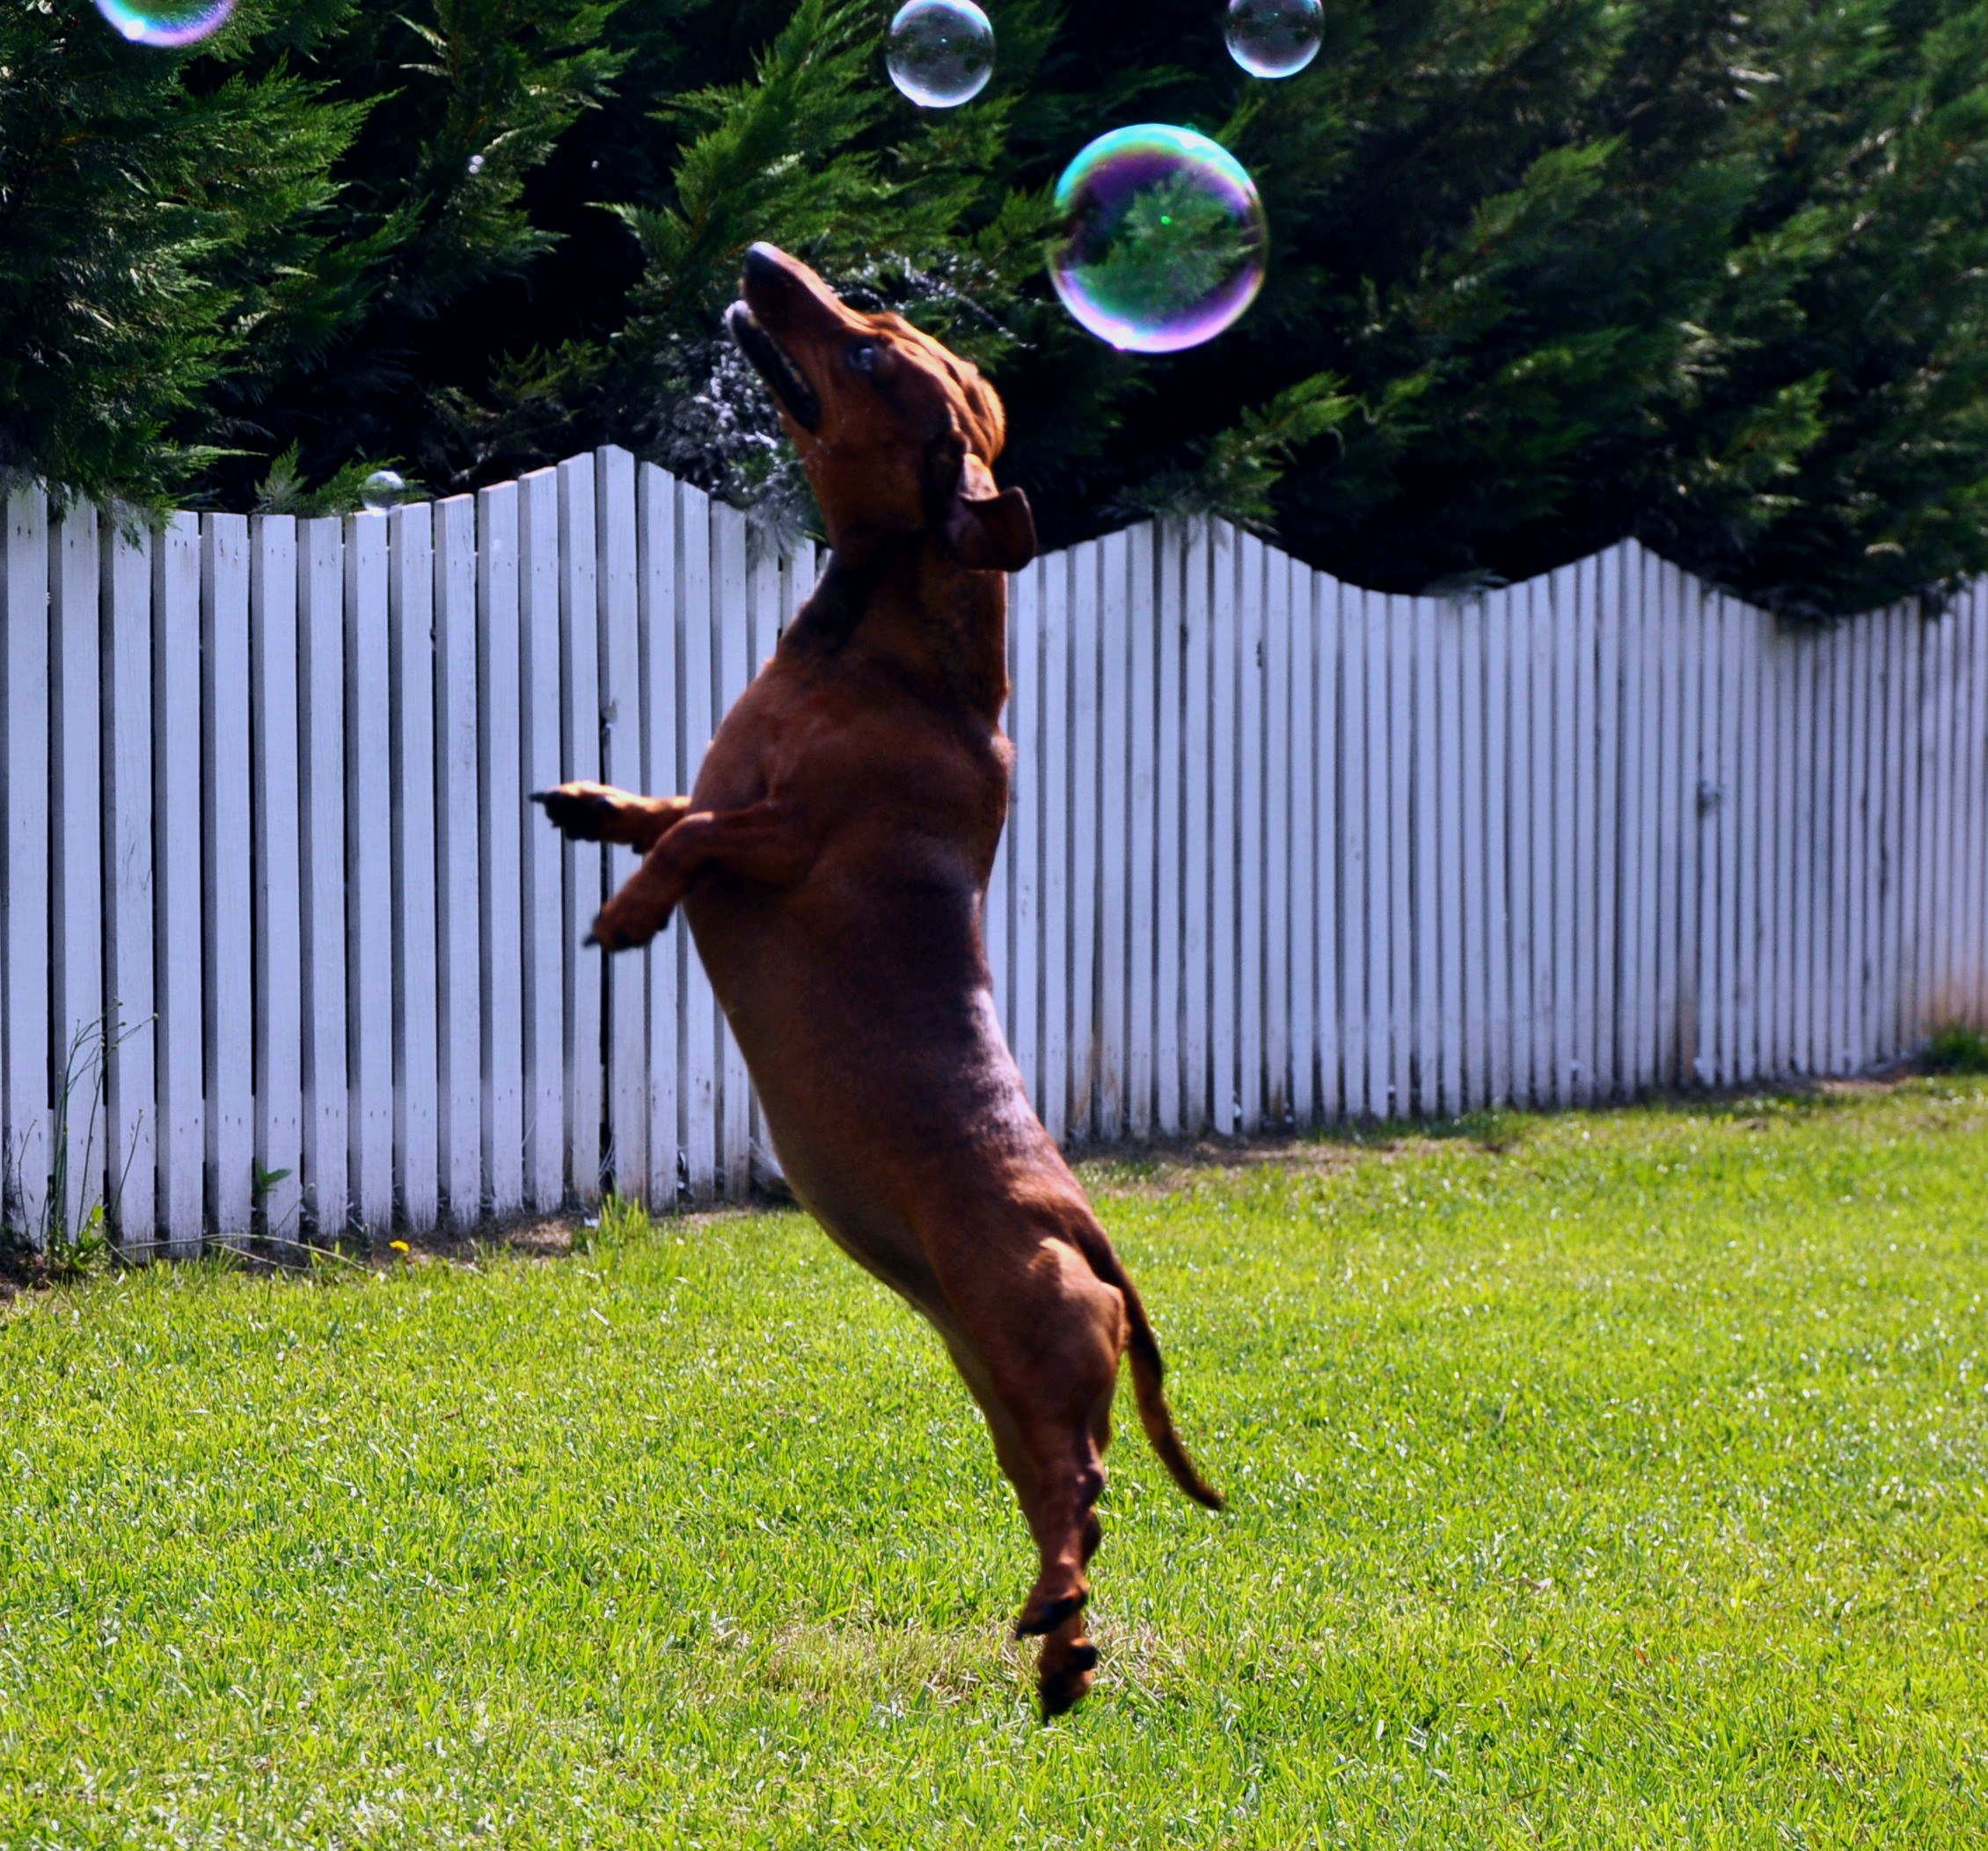
sport, puppy, dog, animal, canine, jump, pet, action, mammal, leap, friend, playful, energy, miniature, outdoors, vertebrate, joy, bubbles, domestic, agility, active, breed, doggy, purebred, energetic, lively, dog like mammal